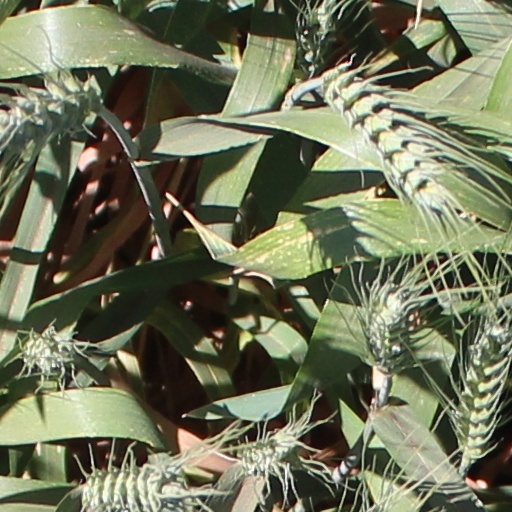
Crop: wheat